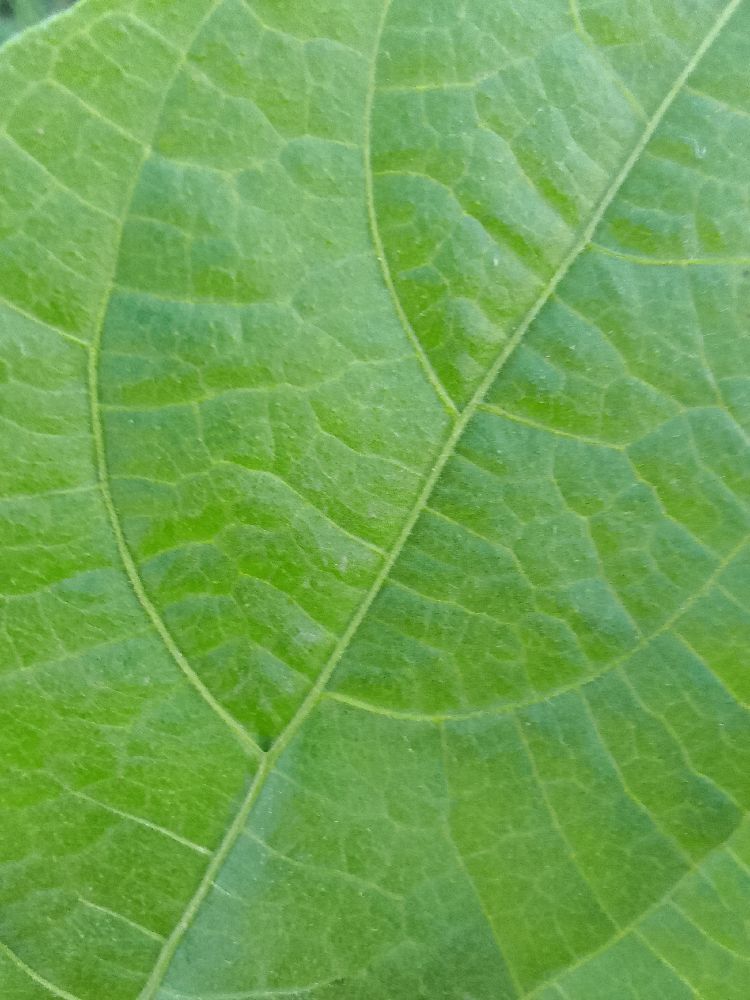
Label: healthy